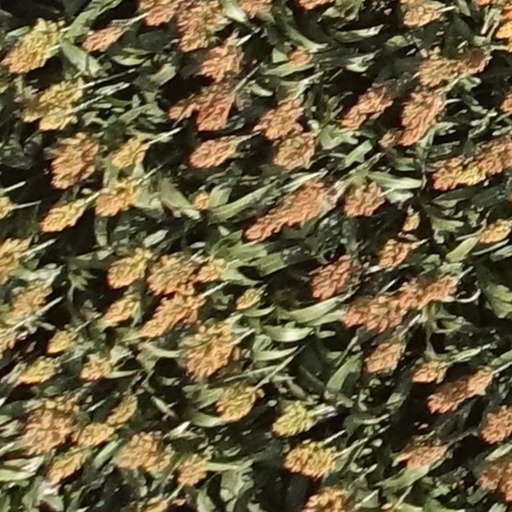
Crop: sorghum